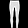
Label: Trouser